Coogan's Bluff

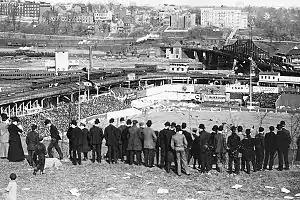
Fans on Coogan's Bluff watch the infamous Merkle's Boner game between the Giants and Cubs at the Polo Grounds, September 23, 1908

Coogan's Bluff is a promontory near the western shore of the Harlem River in the Washington Heights neighborhood of Upper Manhattan in New York City. Its boundaries extend approximately from 155th Street and the Macombs Dam Bridge viaduct to 160th Street, between Edgecombe Avenue and the river. A deep escarpment descends from Edgecombe Avenue to the river, creating a sheltered area between the bluff and river known as Coogan's Hollow. From 1890 to 1964, the hollow was home to the Polo Grounds sports stadium.